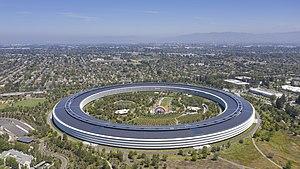
Apple [ˈæpəl] est une entreprise multinationale américaine qui crée et commercialise des produits électroniques grand public, des ordinateurs personnels et des logiciels informatiques. Parmi les produits les plus connus de l'entreprise se trouvent les ordinateurs Macintosh, l'iPod, l'iPhone et l'iPad, la montre Apple Watch, le lecteur multimédia iTunes, la suite bureautique iWork, la suite multimédia iLife ou des logiciels à destination des professionnels tels que Final Cut Pro et Logic Pro. En 2019, l'entreprise emploie 137 000 employés et exploite 506 Apple Stores répartis dans 25 pays et une boutique en ligne où sont vendus les appareils et logiciels d'Apple mais aussi de tiers. Son bénéfice annuel pour l'année 2019 est de 55,2 milliards de dollars.